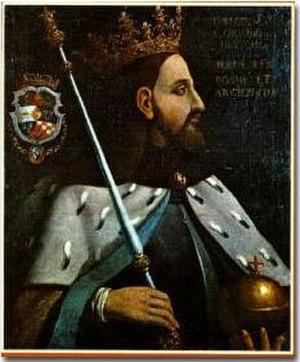
Étienne-Thomas ou Stefan Thomas de Bosnie. Décédé le 10 juillet 1461. Membre de la dynastie des Kotromanić qui régna sur la Bosnie de 1250 à 1463. Roi de Bosnie de 1443 à juillet 1461.
Le royaume de Bosnie est un royaume médiéval des Balkans, qui a émergé comme entité politique autonome dès le XIIᵉ siècle avant d'être élevé au rang de royaume. Ce royaume s'est développé à partir du Banat de Bosnie. Sa grande influence socio-économique, politique et culturelle à l'échelle régionale a eu une grande influence dans le développement ultérieur des États médiévaux des Balkans et au sein de l'histoire des Balkans en général.